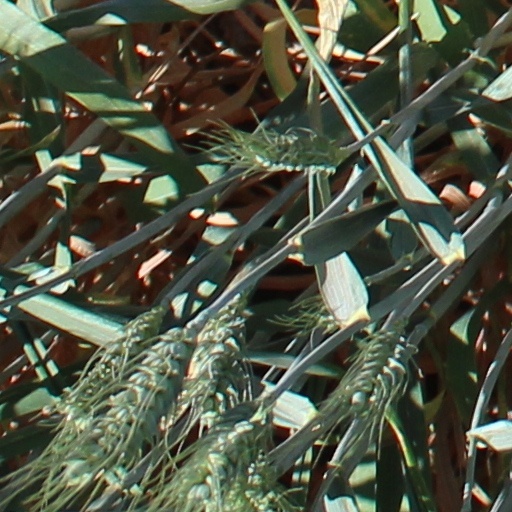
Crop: wheat